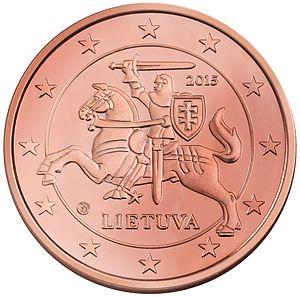
Pièce lituanienne de 1, 2 et 5 centimes d'euro
La pièce de 5 centimes d'euro, 5 euro cent ou simplement 5 cents est la troisième pièce en euro en circulation. Elle vaut un vingtième d'euro. Elle est émise par les pays de la zone euro et par les pays ayant établi des accords avec les autorités européennes, soit actuellement par 23 pays. Émise à partir de 1999, elle est en circulation depuis 2002 dans les pays ayant adopté l'euro.
La pièce de 2 centimes d'euro, 2 euro cent ou simplement 2 cents est la deuxième pièce en euro en circulation. Elle vaut un cinquantième d'euro. Elle est émise par les pays de la zone euro et par les pays ayant établi des accords avec les autorités européennes, soit actuellement par 23 pays. Émise à partir de 1999, elle est en circulation depuis 2002 dans les pays ayant adopté l'euro.
Antanas Žukauskas, né le 9 mars 1939 à Pienionys, dans l'apskritis d'Utena, en Lituanie, est un sculpteur, médailleur et graveur lituanien.